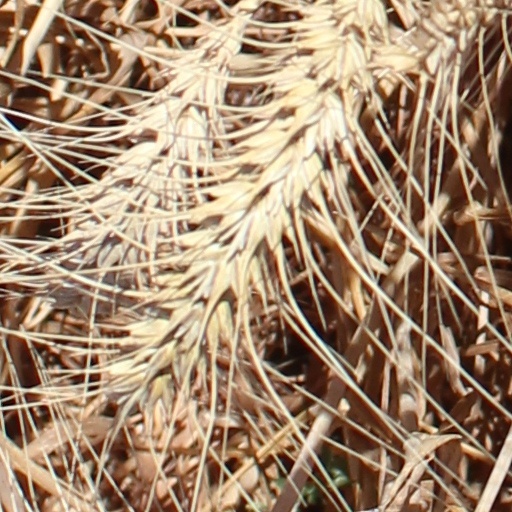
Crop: wheat